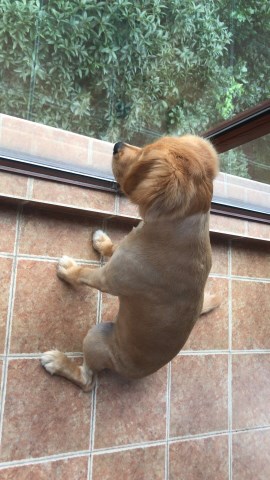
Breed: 5355-n000126-golden_retriever